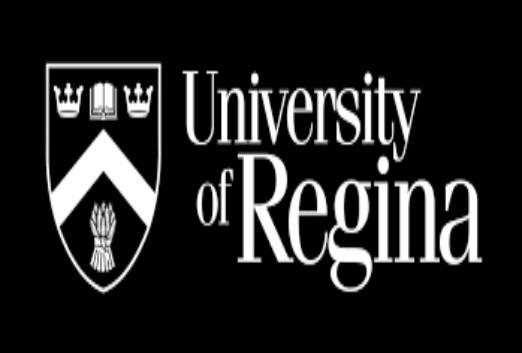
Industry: Clothes